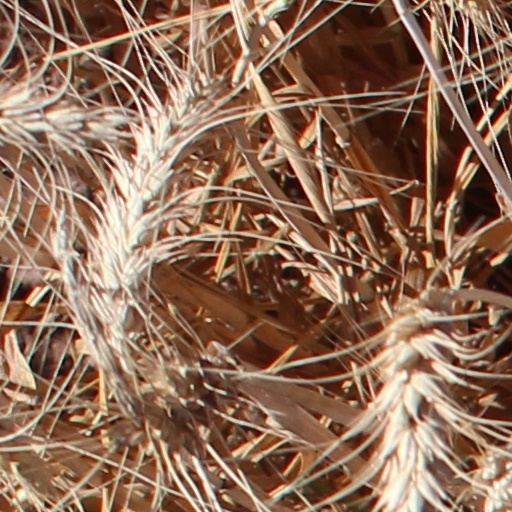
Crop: wheat